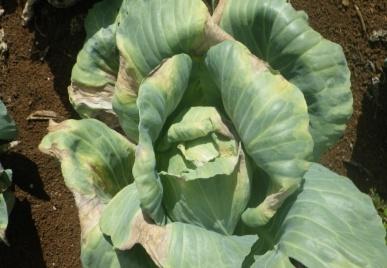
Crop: unknown
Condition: cabbage_cabbage_black_rot